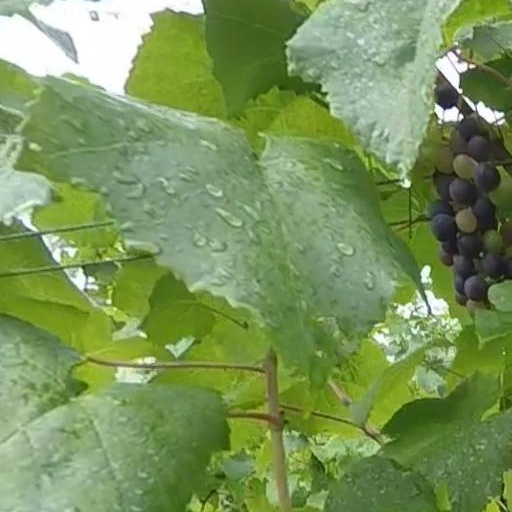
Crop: grape